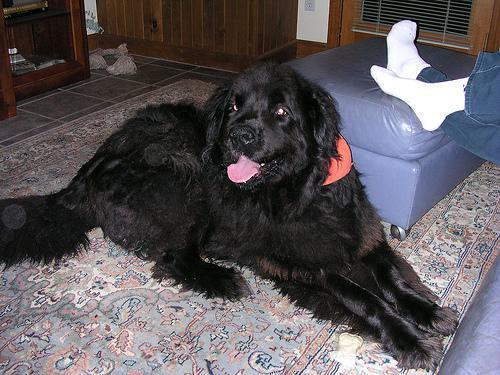
Newfoundland